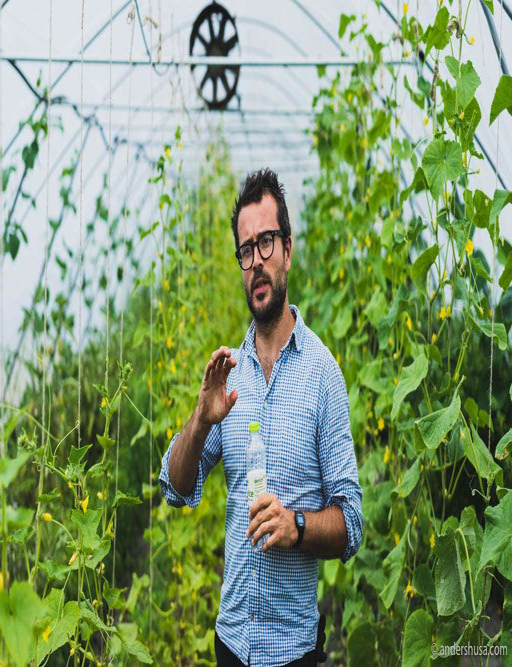
person giving us a tour of his farm